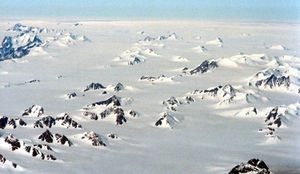
Nunatak
Nunatakker i Østgrønland.
Nunatak er et grønlandsk ord for en bjergtop, som er så høj, at den rager op igennem en kappe af indlandsis eller igennem en gletsjer.